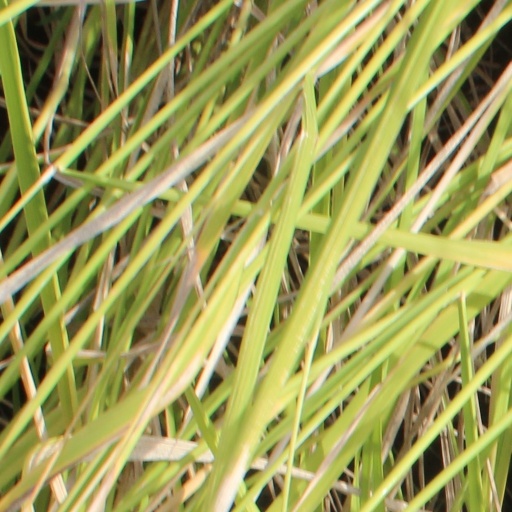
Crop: rice